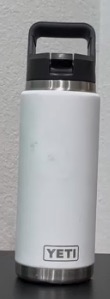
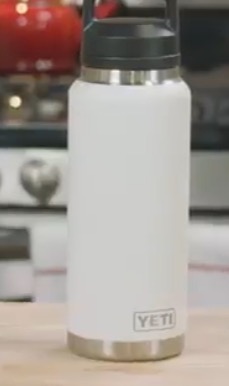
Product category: misc
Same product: yes